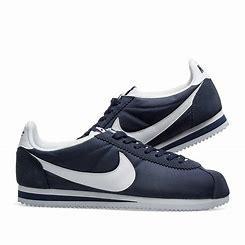
Brand: Nike
Model: Classic Cortez Nylon